Central Bandstand, Herne Bay

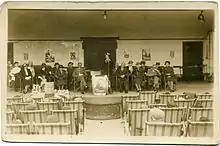
Edwina Mountbatten at the Bandstand, 1939

The northern section was opened in April 1924 by Lord Morris (1859–1935), member of the House of Lords and previous premier of Newfoundland. The southern frontage was opened on a Sunday shortly before Easter, 1932 by the High Sheriff of Kent Major Sir John Theodore Prestige. Callender's Cableworks Band (1898–1961) performed at the ceremony. Before the Bandstand was built, bands such as the 6th Dragoon Guards would give concerts around the flagstaff which is situated just to the west of the present bandstand. When first built, the Central Bandstand consisted only of what is now the north or seaward side, with stage, turreted side wings and an outdoor area to the north for the audience in deck chairs; the area was available for deck chairs until the 1970s. Visiting bands and school bands played there. For example, the Royal Warwickshire Band visited in 1925. In those days a red carpet would be laid for the conductor to walk across from the Connaught Hotel which was and is, as of 2013, directly opposite the Bandstand. The Reverend Daubeney at Herne used to arrange for his sermons to finish in time to allow the congregation to catch the bus to Herne Bay for the evening Bandstand concert. This venue was so popular in 1927 that queues could stretch as far as the Pier, and crowds were often turned away.